Kyle LeDuc

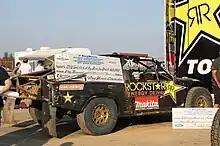
LeDuc's 2009 BorgWarner Cup-winning trophy truck

LeDuc made his Pro 4 debut in 2008, winning three times in his first season. In 2009, he began racing in the Lucas Oil Off Road Racing Series and Traxxas TORC Series, finishing second in the latter's championship. He also won the 2009 BorgWarner Cup at Crandon and 2010 Lucas Oil Challenge Cup; the latter is a race between Pro 2 and Pro 4 trucks. After finishing runner-up in the 2010 and 2011 LOORRS standings, LeDuc won the 2012 championship by 14 points over brother Todd LeDuc with seven victories, six of which were consecutive to start the season. He also won his second Challenge Cup.